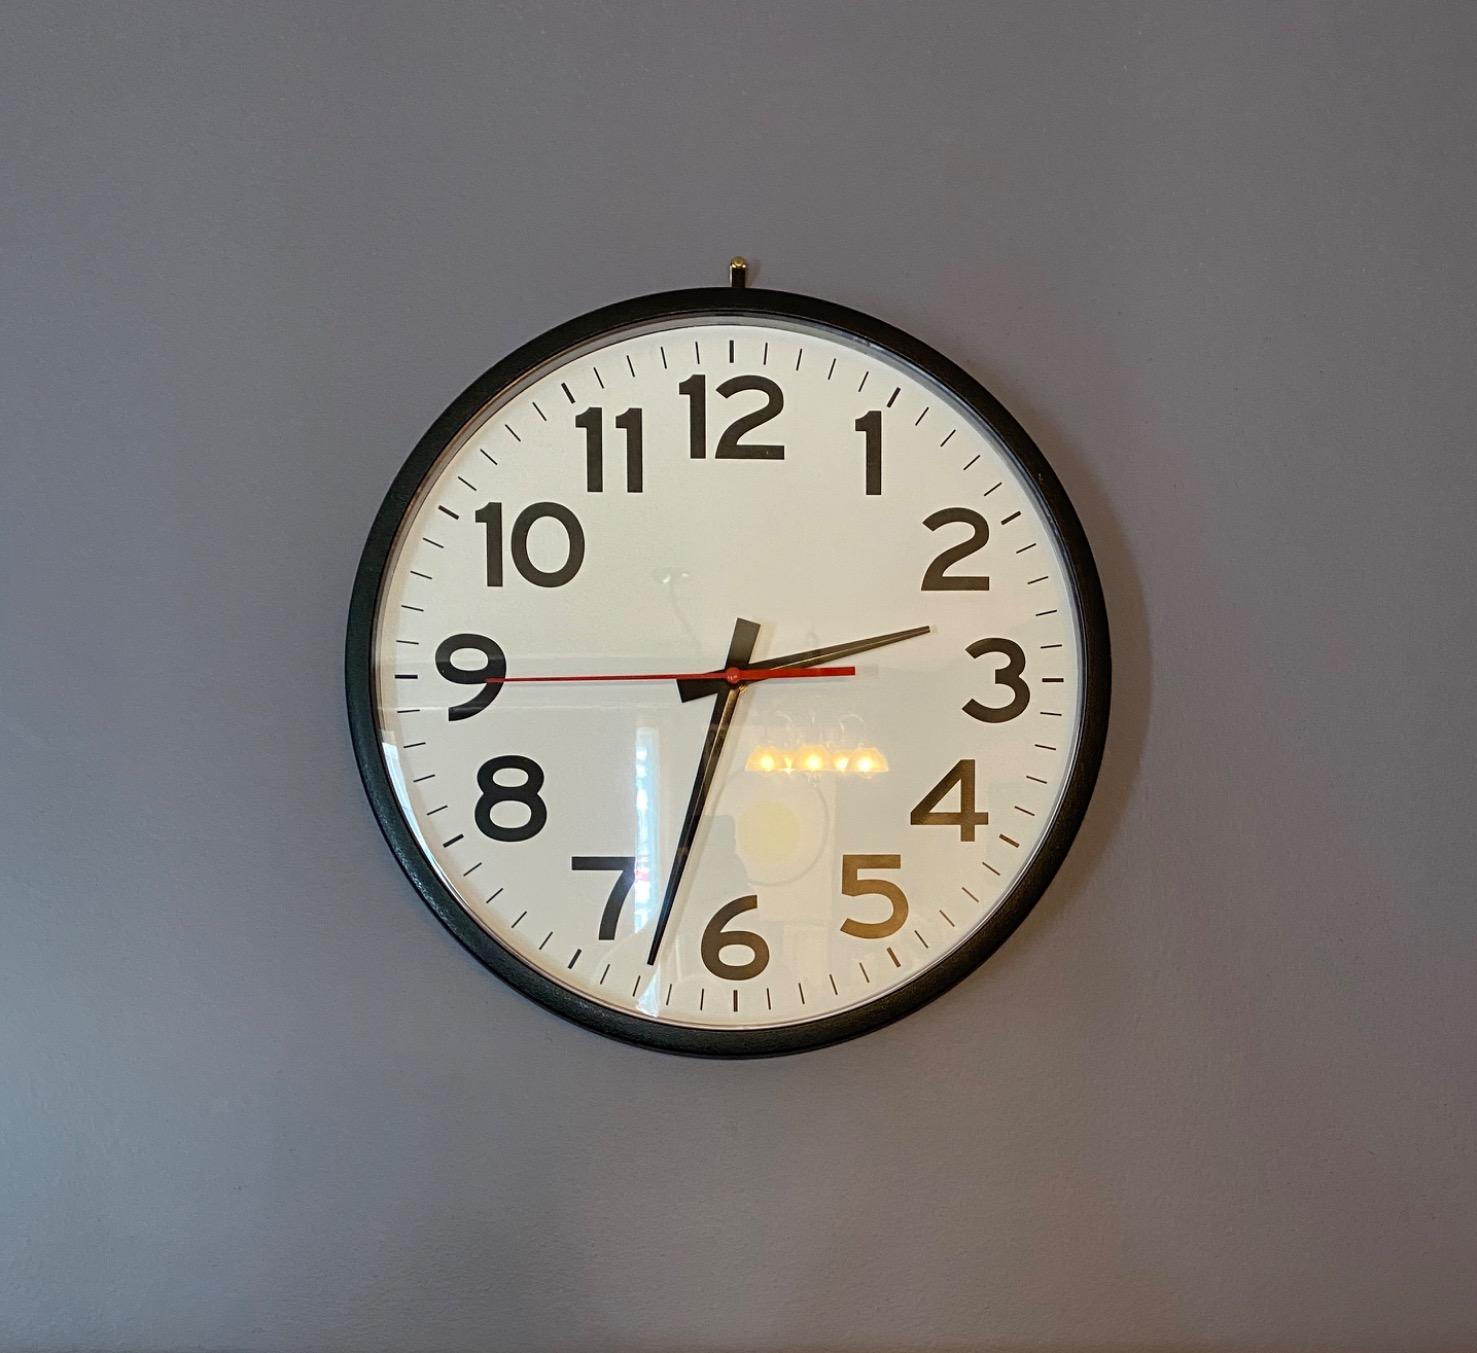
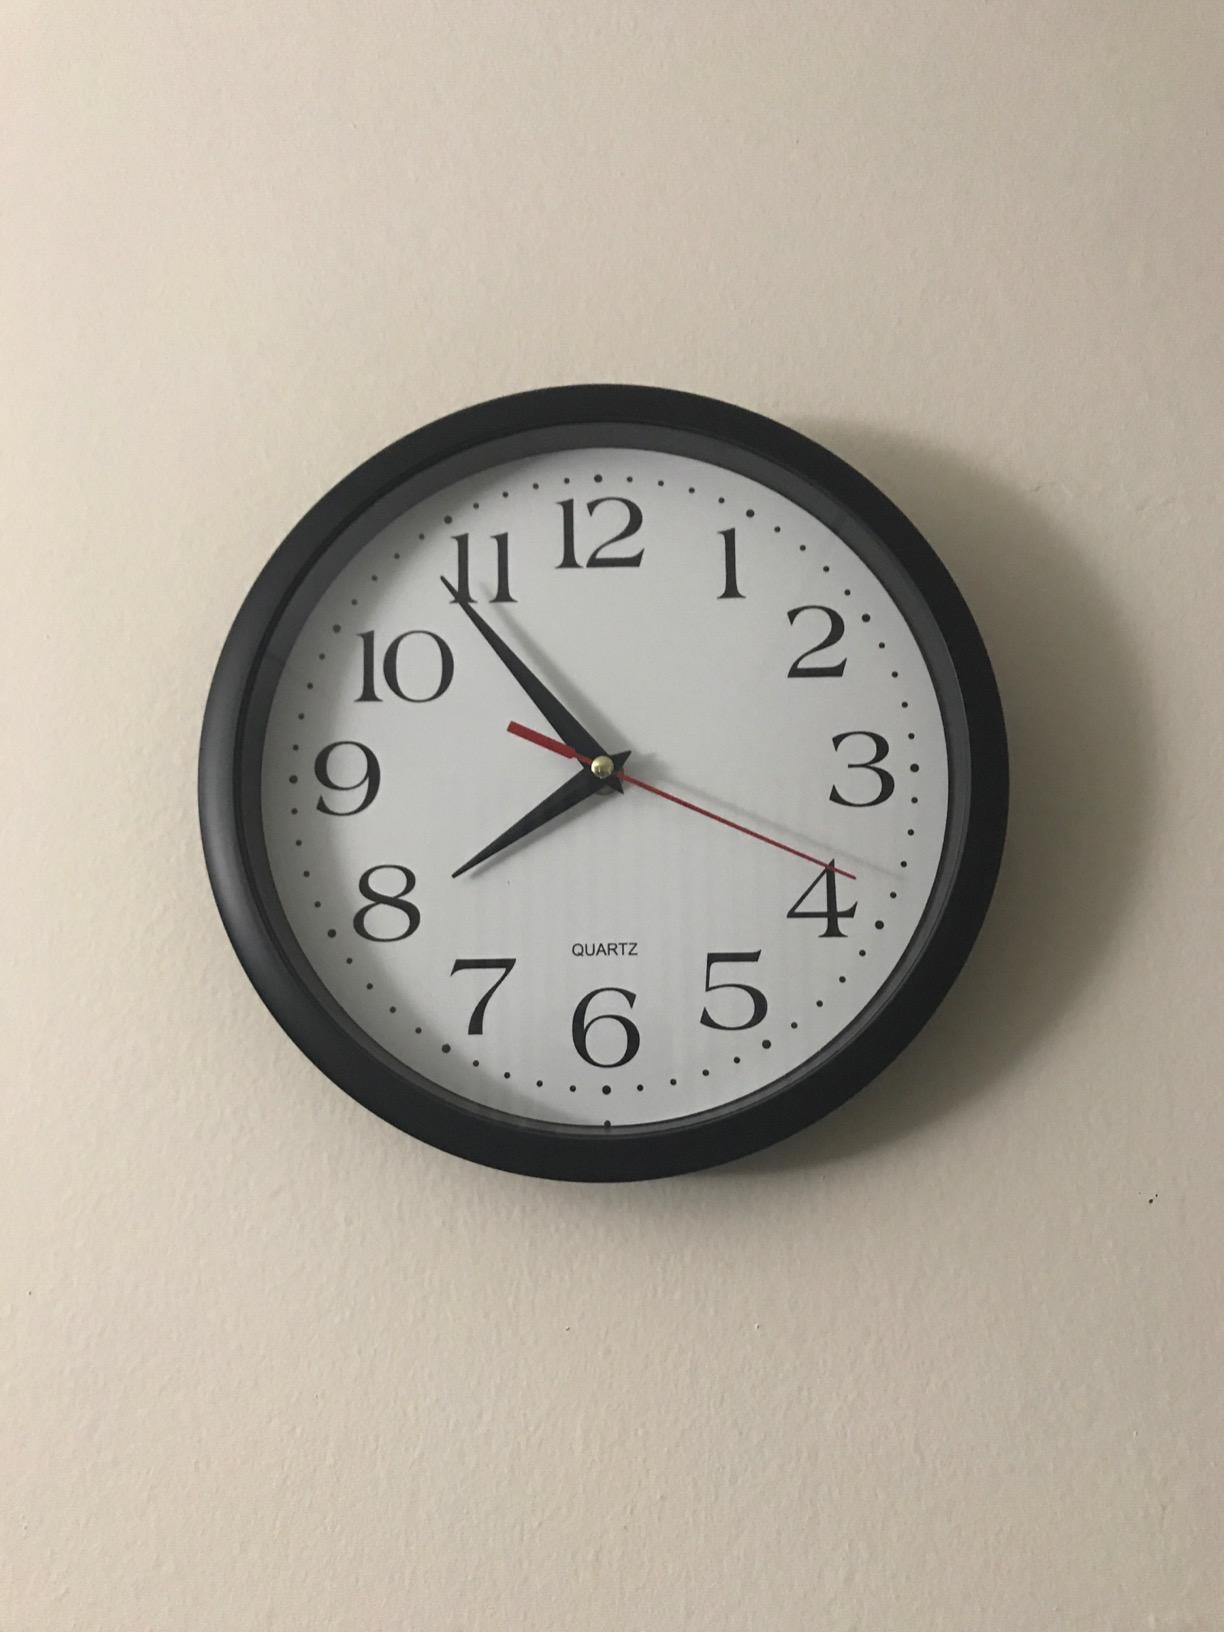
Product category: clock
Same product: no